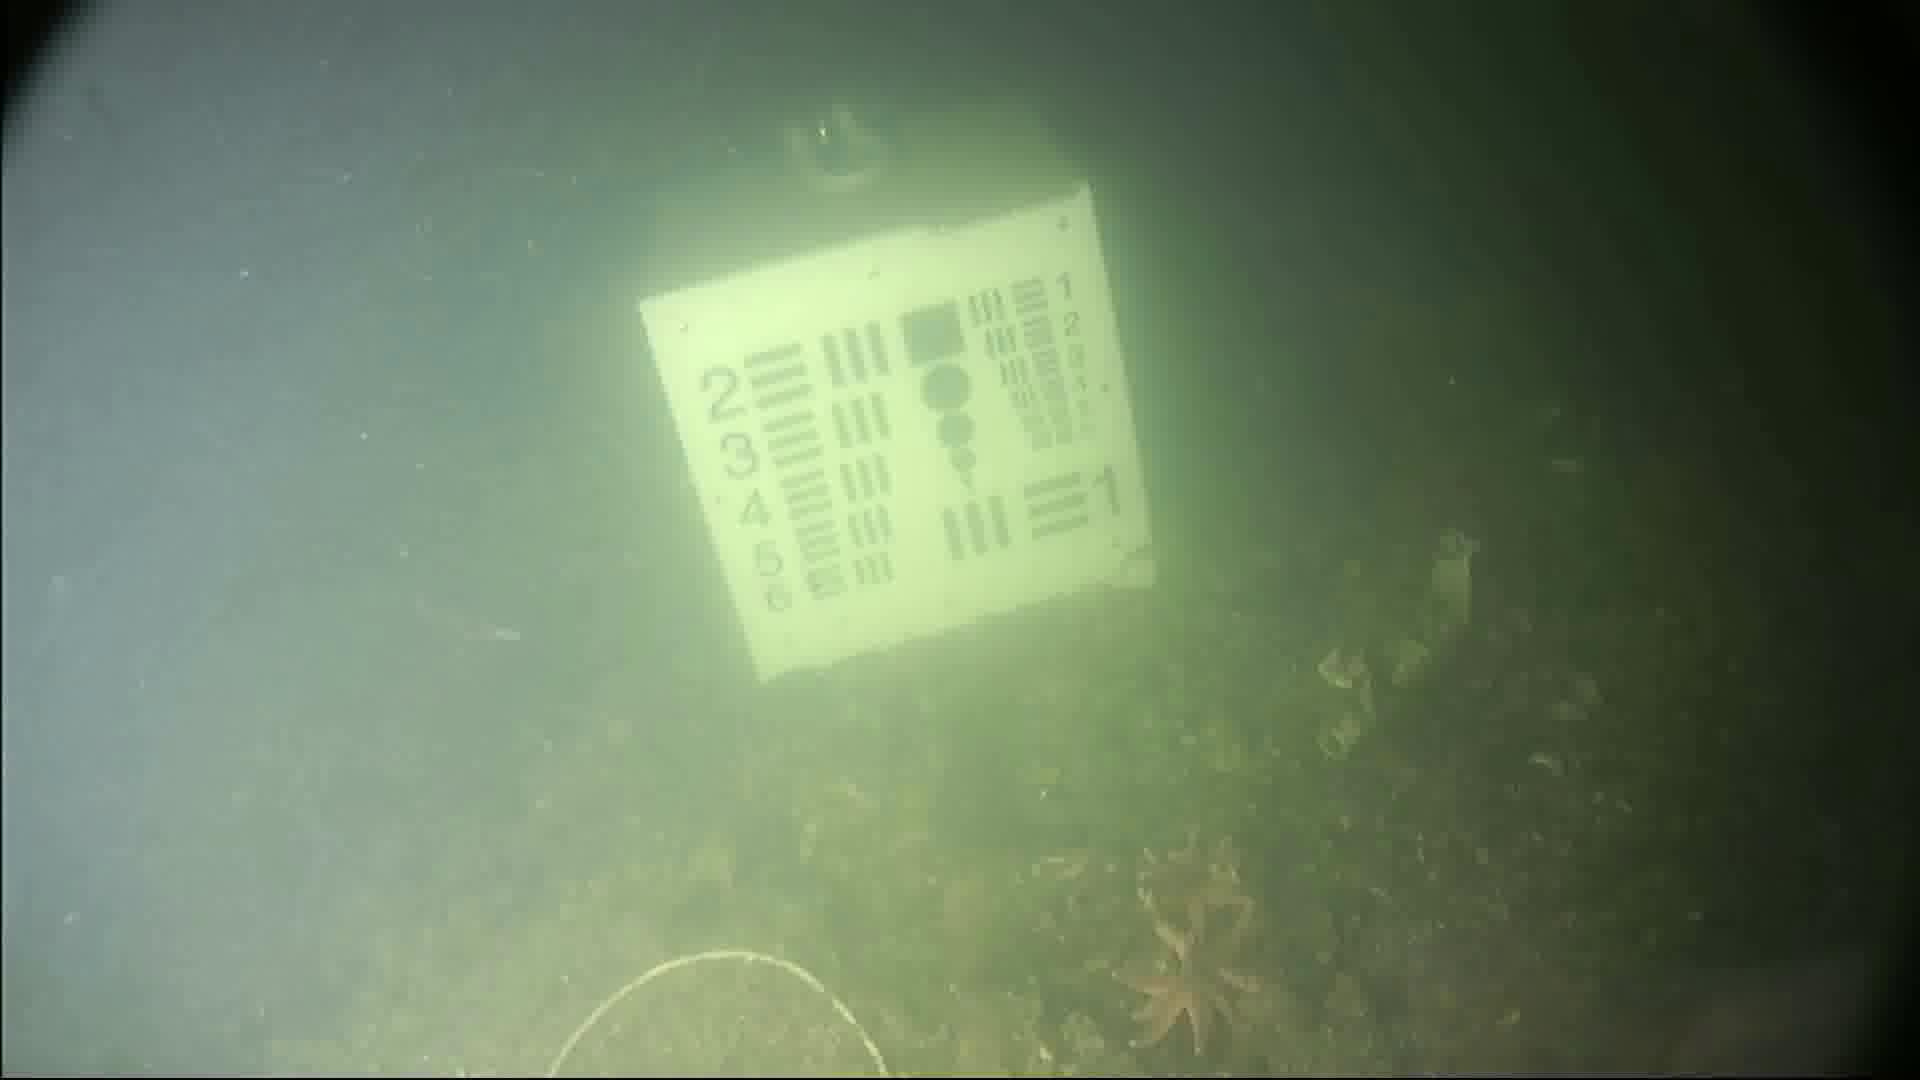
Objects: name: starfish
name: fish